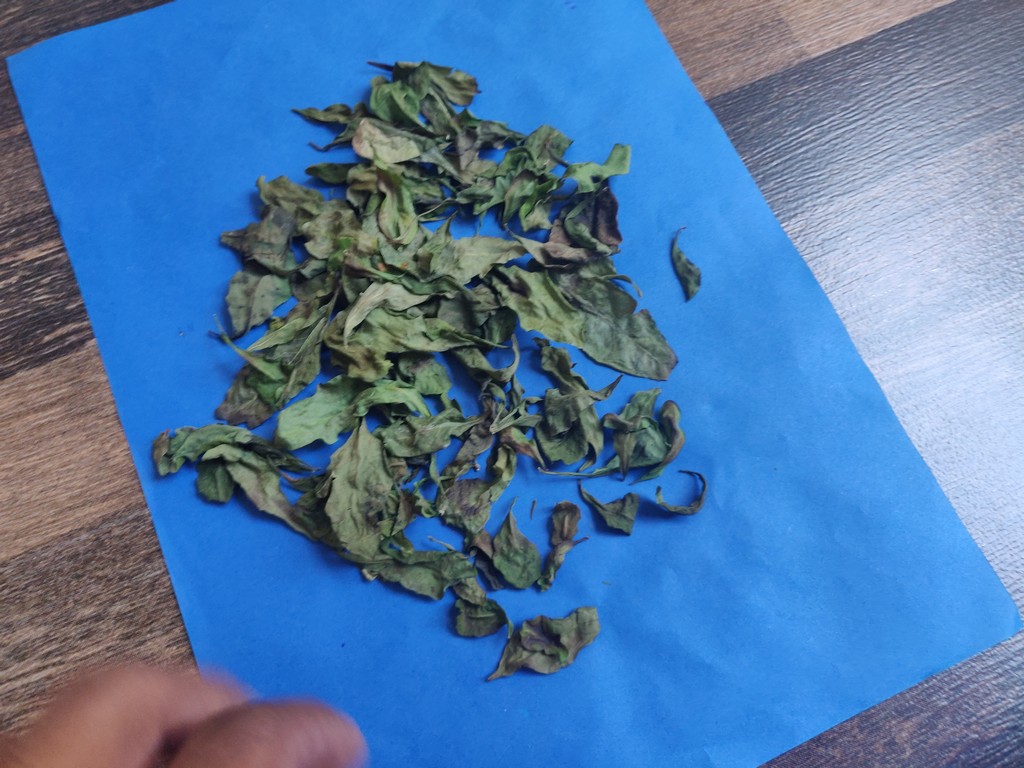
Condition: Dried
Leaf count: multiple
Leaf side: unknown